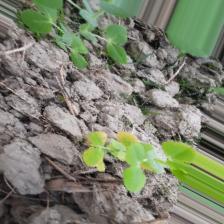
Label: Normal